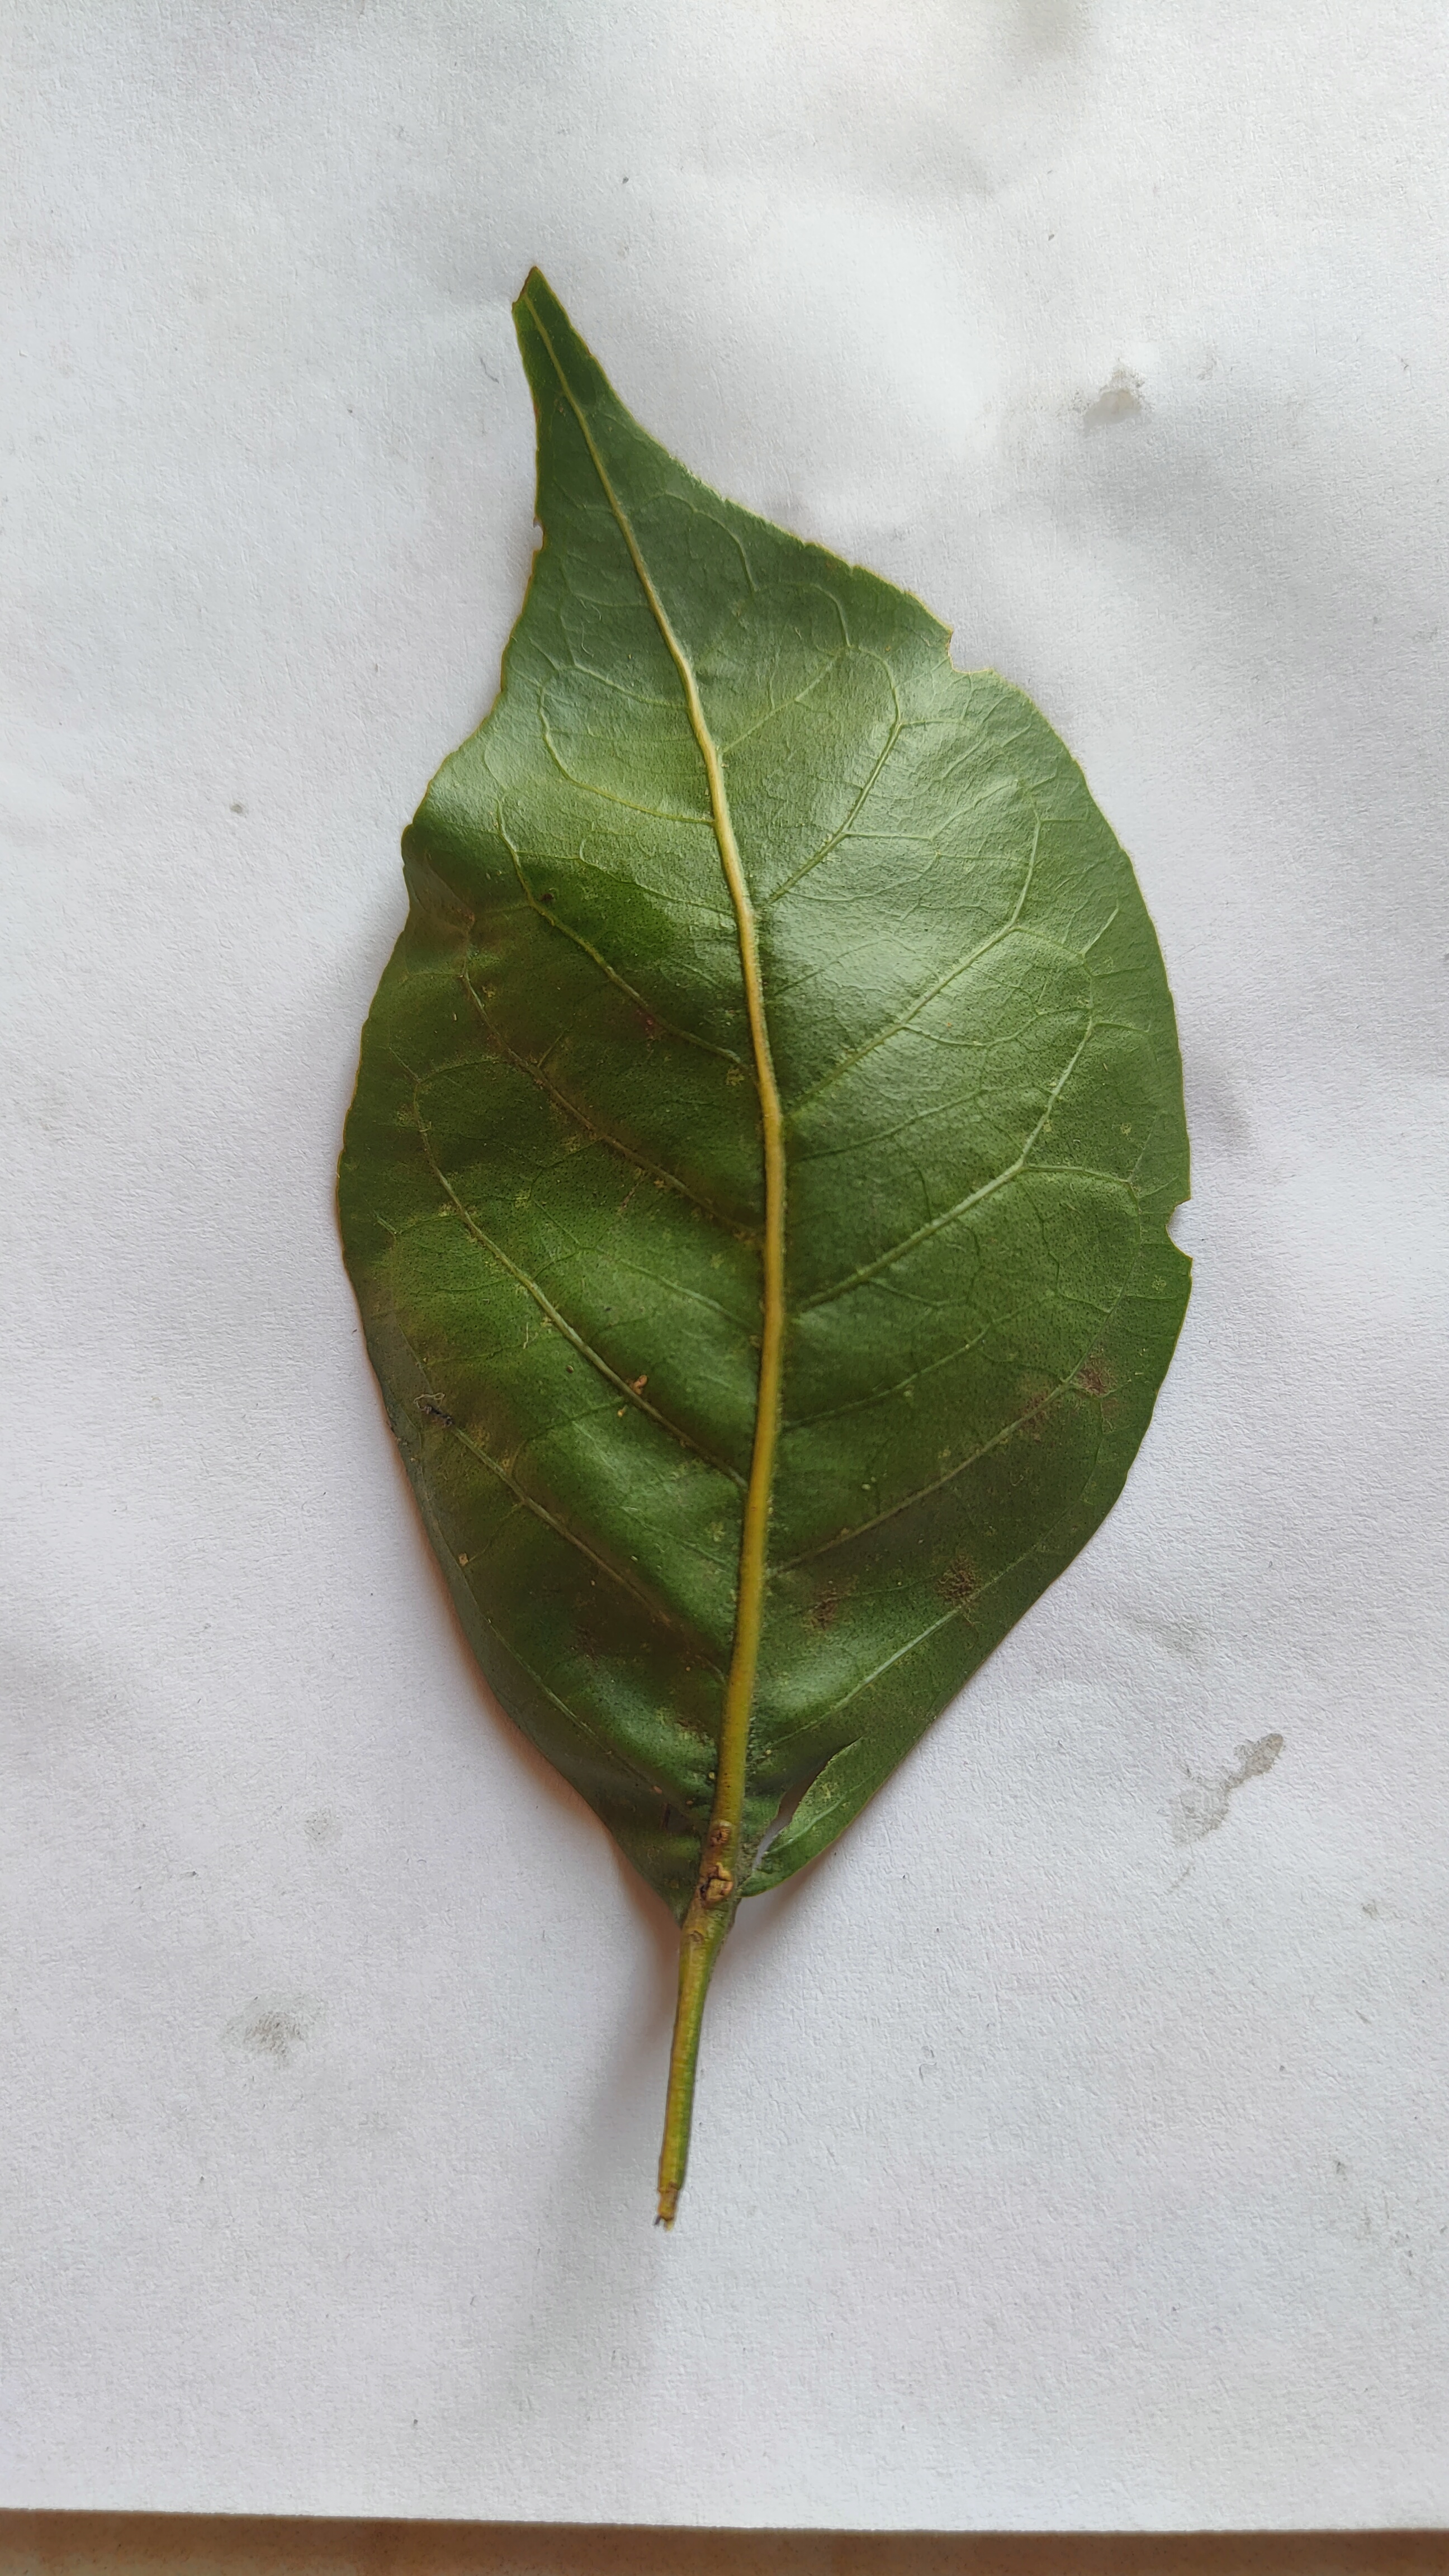
Leaf variety: Aegle marmelos